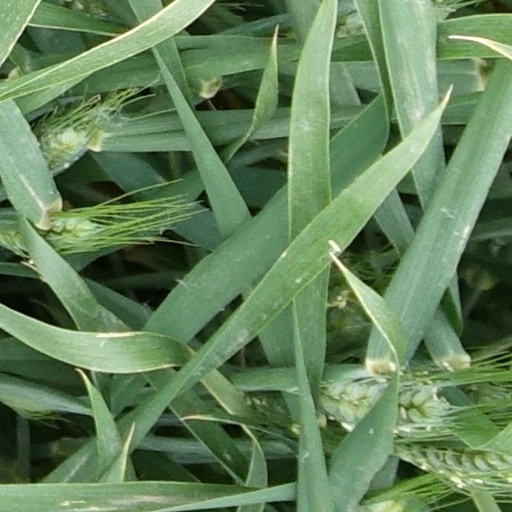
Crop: wheat